COVID-19 pandemic in Aruba

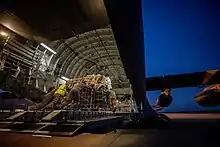
Medical shipment to Sint Maarten

9 April 2020 - 5 new cases bringing the total to 82 now. There have been 6 new recoveries, therefore the number of active cases is 62. The United States announced a repatriation flight for stranded in Americans.